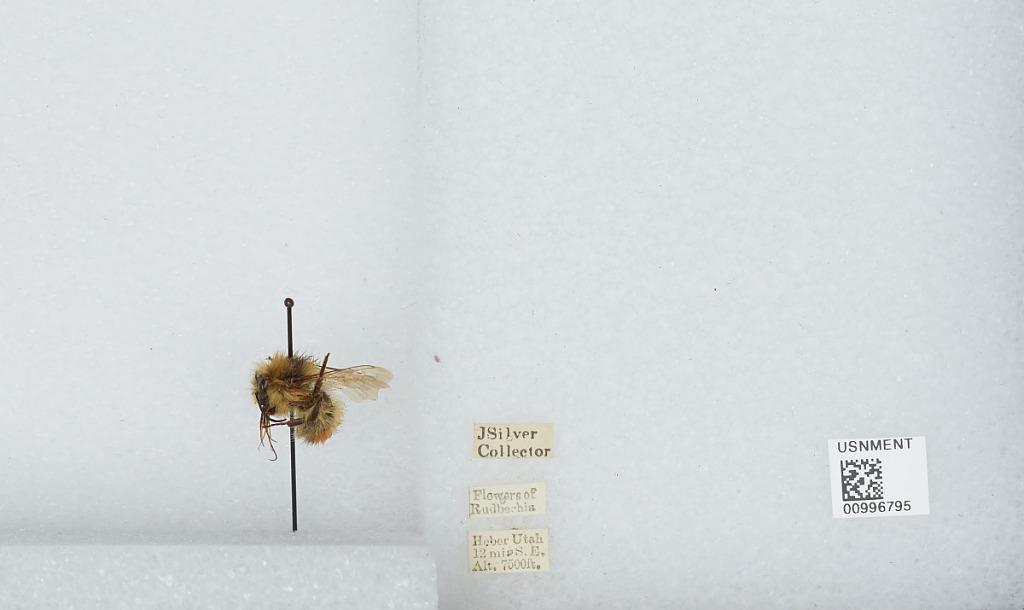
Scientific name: Bombus (Pyrobombus) centralis Cresson
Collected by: J. Silver
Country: United States
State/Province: Utah
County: Wasatch
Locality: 12 miles Southeast of Heber
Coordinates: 40.3564, -111.281